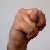
The image shows a hand gesture representing the letter 'N' in Indian Sign Language.